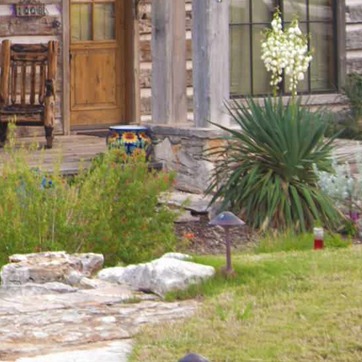
Material: stone